Rhodesia's Unilateral Declaration of Independence

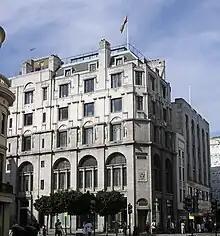
An Edwardian building with six floors stands on a moderate day, a flag flying atop it.

Official diplomatic recognition by other countries was key for Rhodesia as it was the only way it could regain the international legitimacy it had lost through UDI. Recognition by the UK itself through a bilateral settlement would be the "first prize", in Smith's words, as it would end sanctions and constitutional ambiguity and make foreign acceptance, at least in the West, far more likely. Considering their country a potentially important player in the Cold War as a "bastion against communism" in southern Africa, the RF posited that some Western countries might recognise UDI even without a prior Anglo-Rhodesian rapprochement. Specifically, it expected diplomatic recognition from South Africa and Portugal, and thought that France might recognise Rhodesia to annoy Britain and create a precedent for an independent Quebec. But although South Africa and Portugal gave economic, military and limited political support to the post-UDI government (as did France and other nations, to a lesser extent), neither they nor any other country ever recognised Rhodesia as a "de jure" independent state. Rhodesia's unsuccessful attempts to win Western support and recognition included offers to the US government in 1966 and 1967, ignored by Lyndon B. Johnson's administration, to provide Rhodesian troops to fight alongside the Americans and other anti-communist forces in Vietnam.